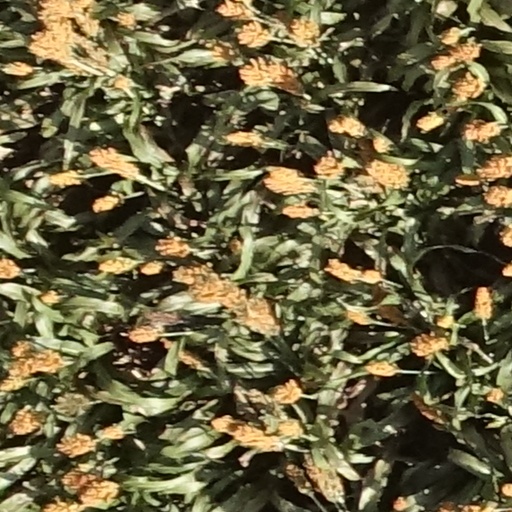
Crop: sorghum